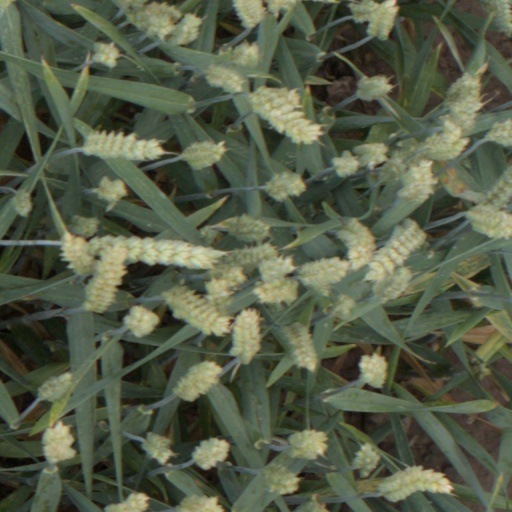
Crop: wheat